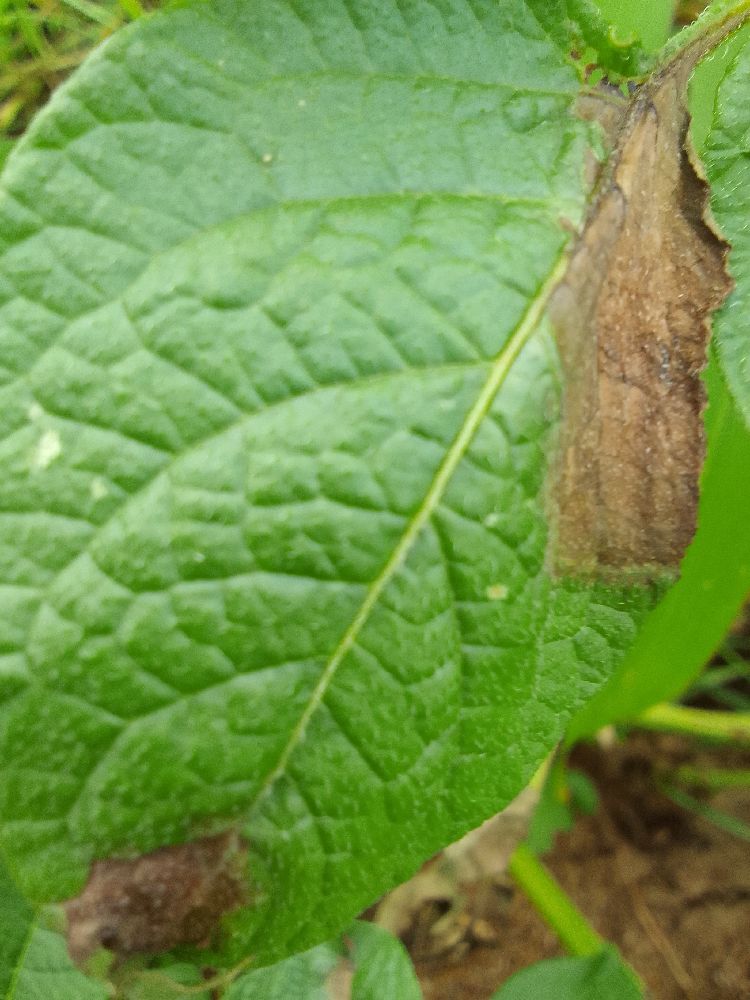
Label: Late blight